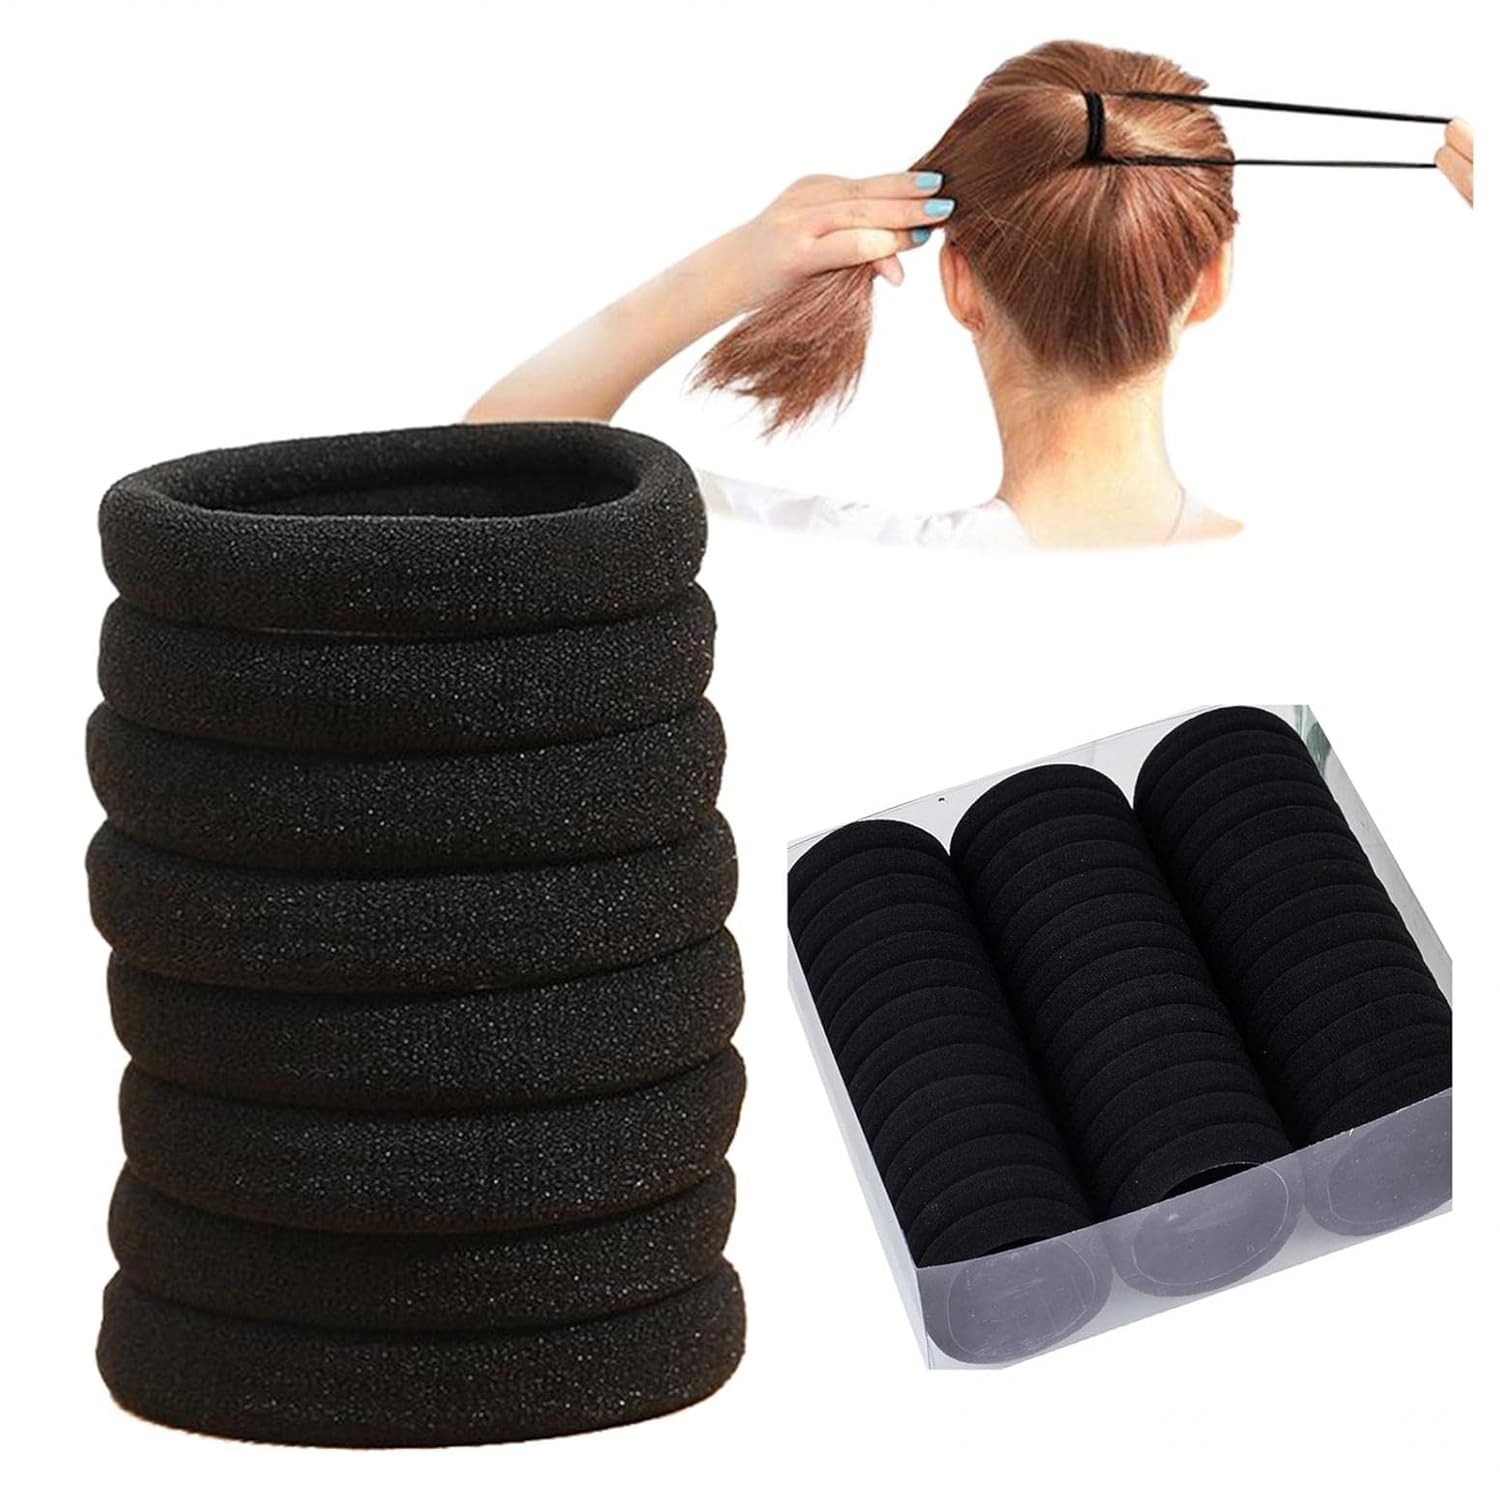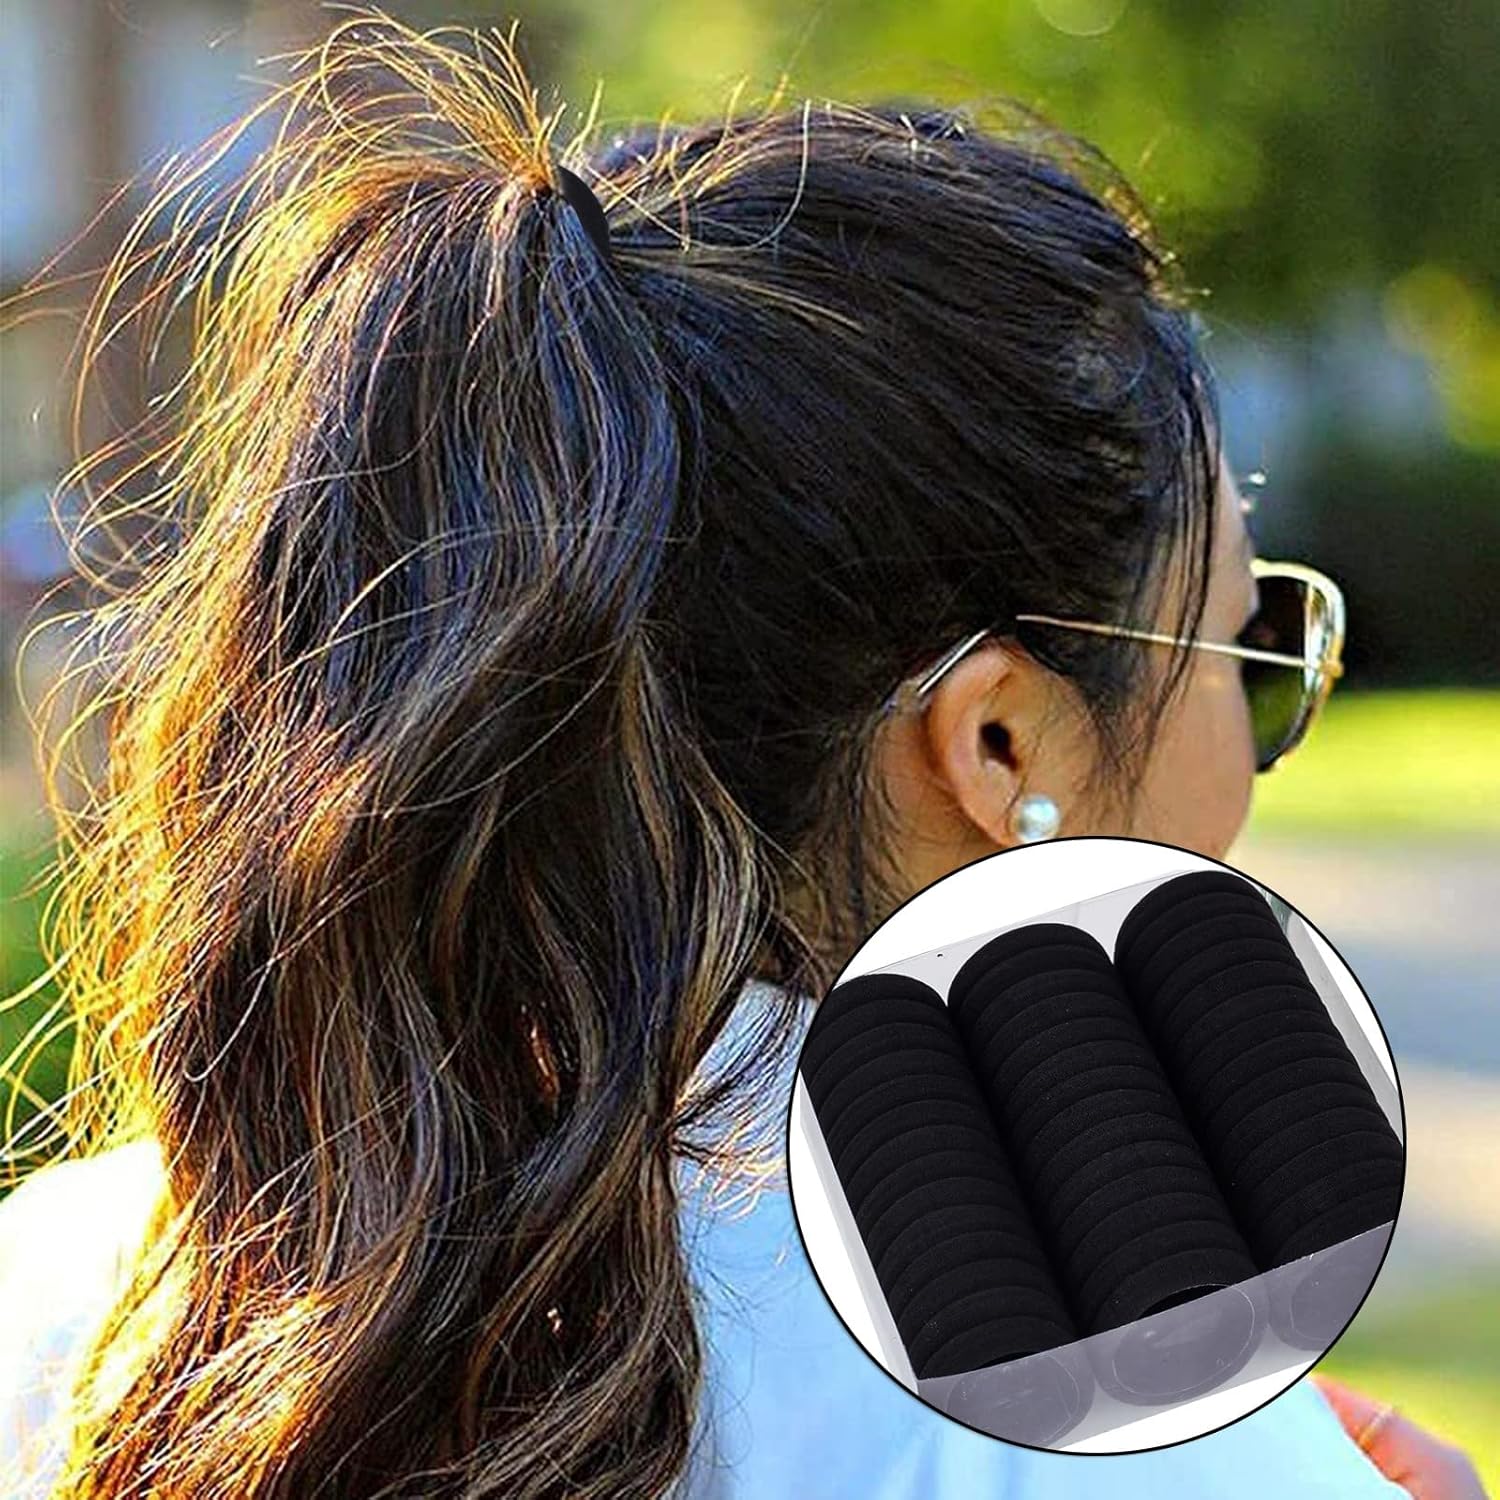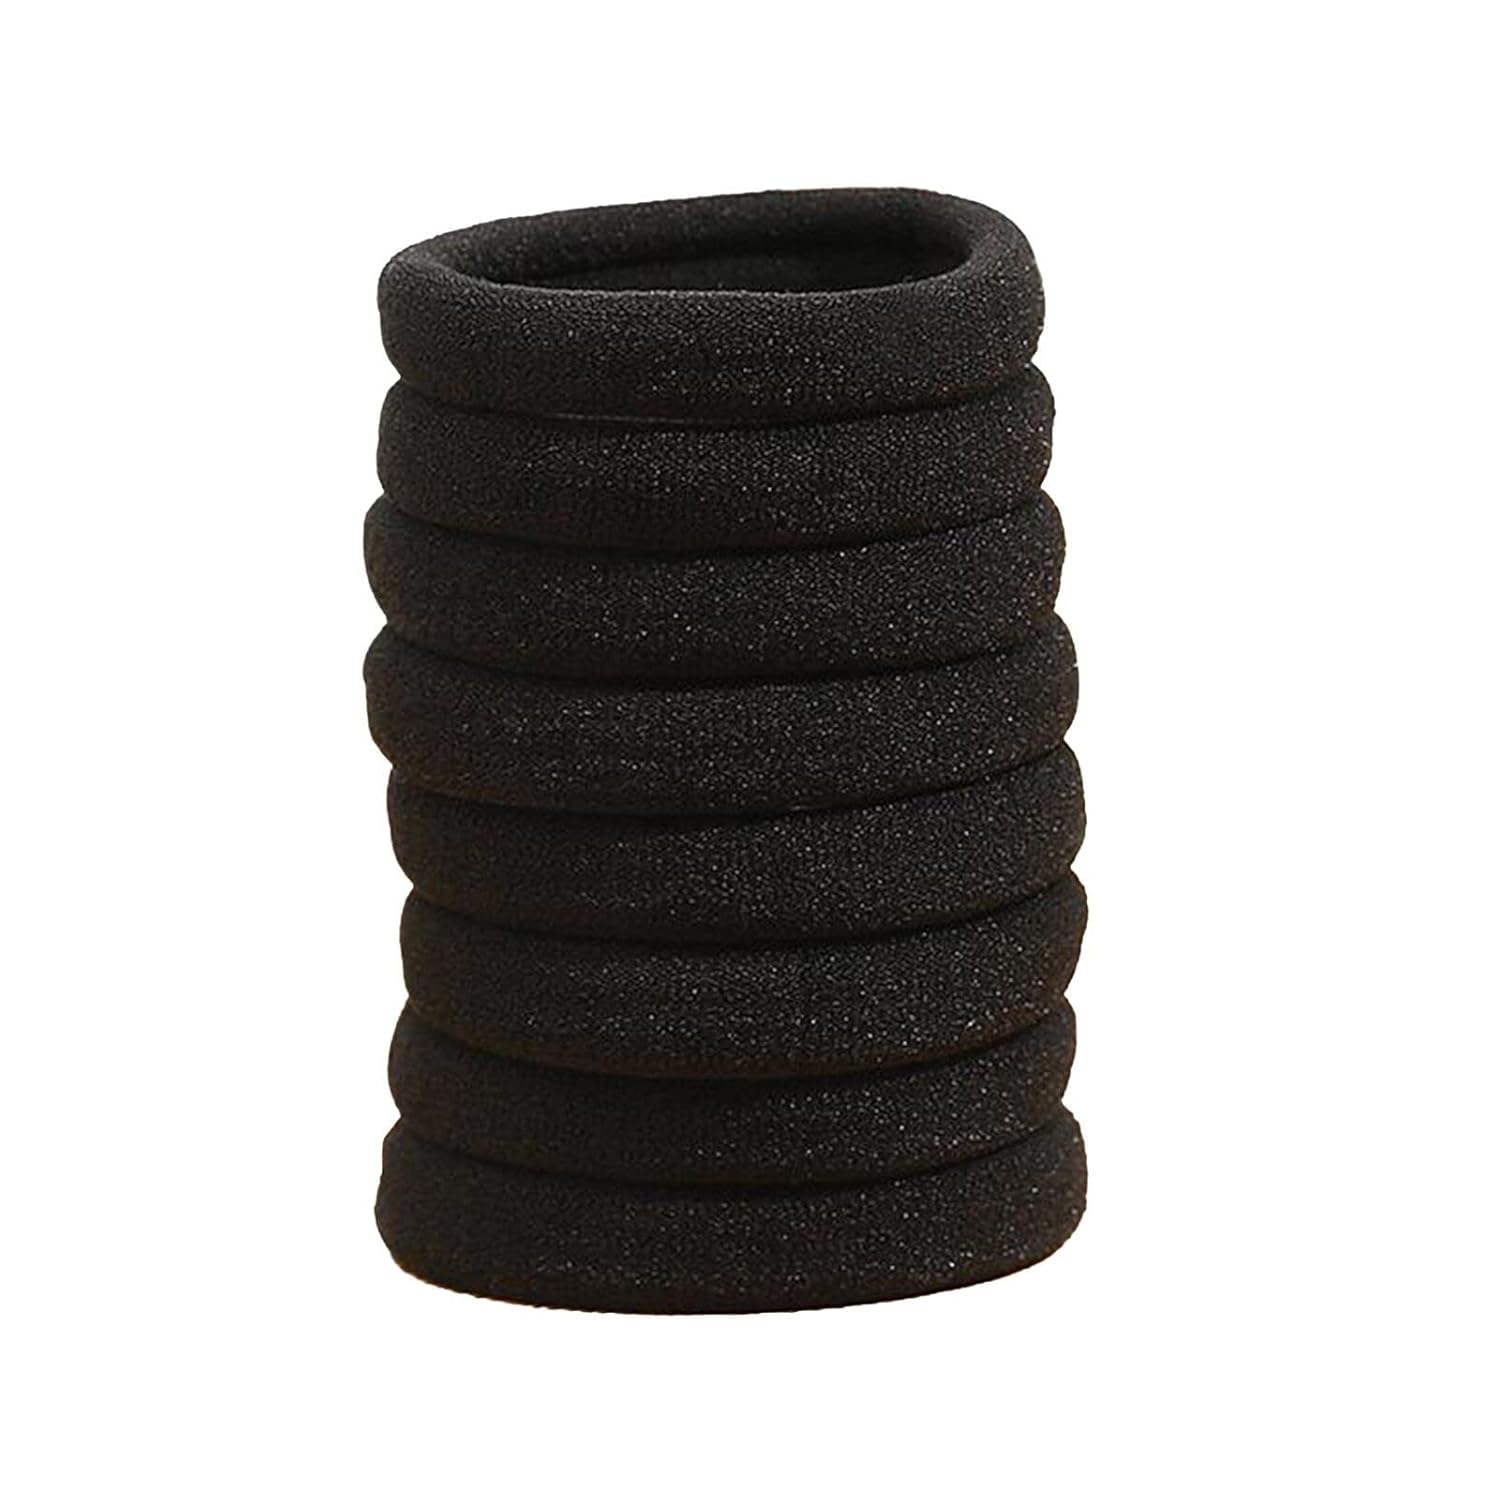
50 Pieces Black Hair Ties No Damage for Thick and Curly Hair Ponytail Holders Thick Seamless Hair Elastic Band for Women or Men, Hair Accessories for Women Girls
Category: All Beauty
🎡Welcome to "ZITIANY" store ━(*｀∀´*)ノ!!!🎡 🎠There are a variety of beauty hair, makeup, nails, and headwear accessories for you to choose from~ 🎁If you are interested, you can click to enter our shop to browse, more high-quality and inexpensive goods are waiting for your arrival~ Product Description: ✨100% brand new and high quality ✨Style: Hair Band ✨Quantity: 50pc ✨Package content: 50PC hair circle
Features: ❀❀NO HAIR DAMAGE - With seamless design and soft material, Gentle enough to use on our hair, not snag or pull your hair. The 50pcs brown hair ties with 3cm diameter make it great for thin hair, thick hair, straight hair, heavy hair and curly hair, easy to form beautiful low or high ponytails, elegant and stylish to perfectly match all kinds of outfits or hairstyles. | ❀❀DURABLE AND STRETCHY - Made of high elastic thick material, the hair bands are soft and stretchy which can hold your hair without damage. These women hair ties can also keep your hair firmly and not easy to loose up. | ❀❀ONE SIZE FITS MOST KIDS & ADULTS - They are easy to put on and comfortable to wear for a long time. Suitable for little girls and ladies.Can not only use for tie the hair,but also use for gather something. Simple but practical, they can hold your ponytail well for your daily use. They can be applied in various occasions such as school, home, office or using them when you are working out. | ❀❀FASHION & SIMPLE - Easy to match all your dressing and hairstyles, and show your taste. The ponytail holders are simple and always in fashion, which can meet all your needs at any time. Suitable for ponytail holder for daily use and workout. | ❀❀PRODUCT GUARANTEE - We are committed to creating quality products and services for you. If you have any questions about the product, please feel free to contact us via email, ZITIANY will provide you with service and assistance within 24 hours.